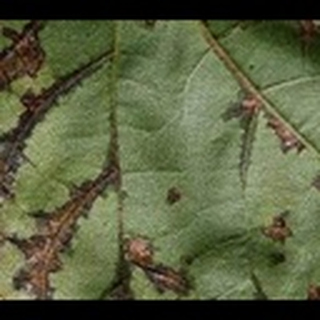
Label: cotton_bacterial_blight